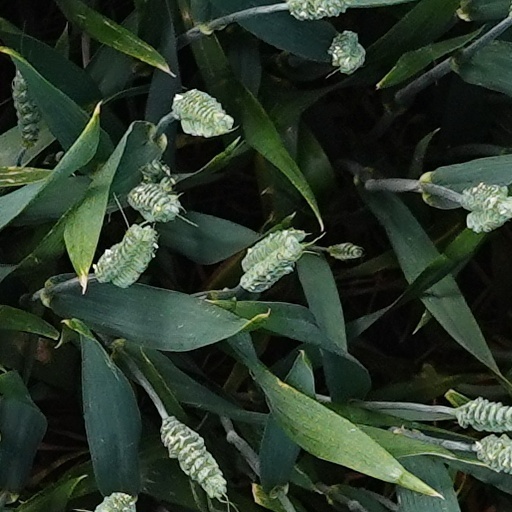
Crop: wheat